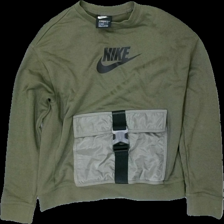
View: front
Type: Sweater
Category: Unisex
Brand: Nike
Colors: Green, Black
Material: 100% cotton
Pattern: Logo print
Cut: Regular, C-collar
Size: L
Season: All
Price range: 50-100
Recommended usage: Reuse